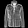
Label: Coat